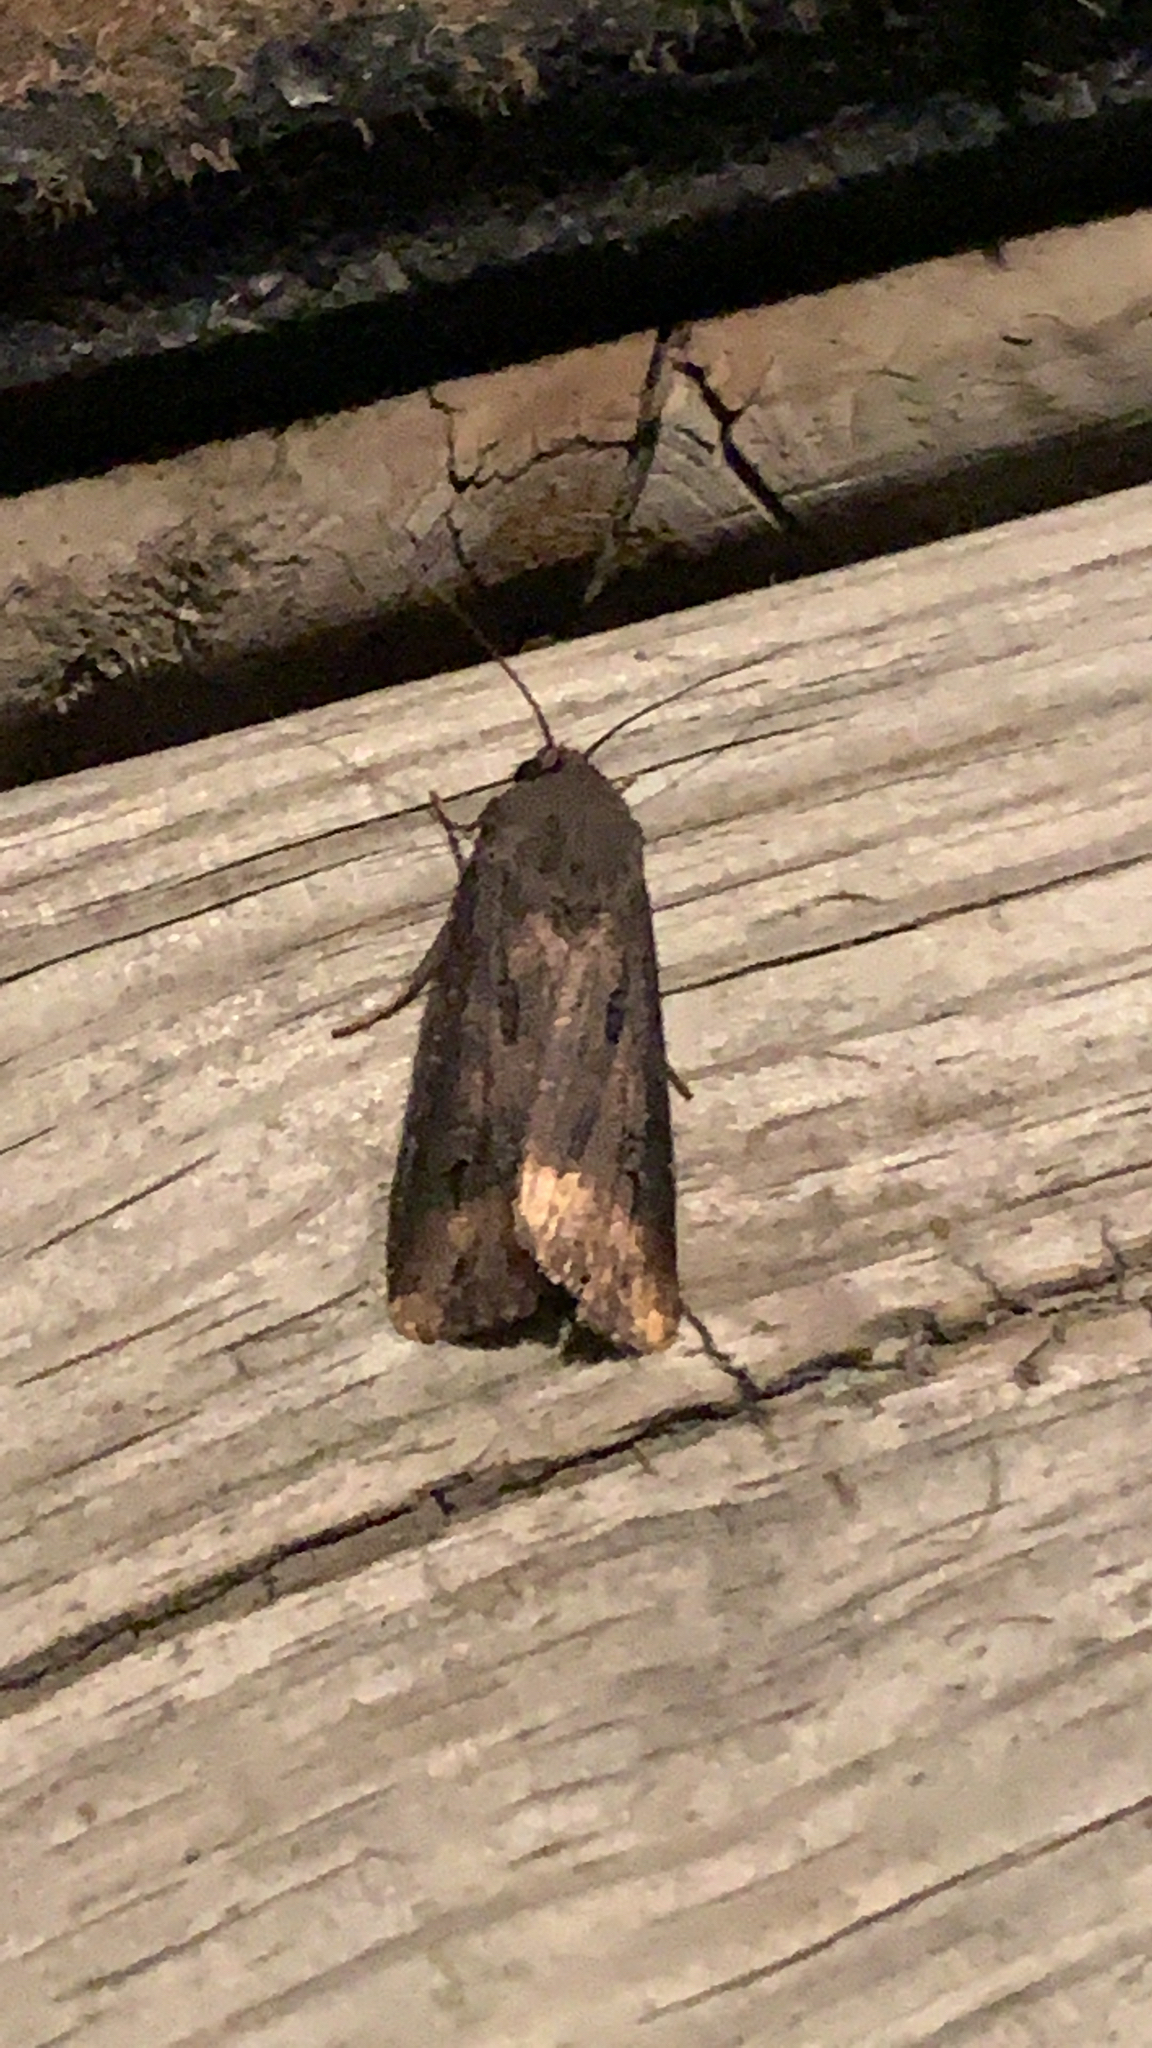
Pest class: cutworms